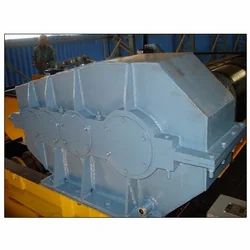
Label: Crane_Duty_Gearboxes